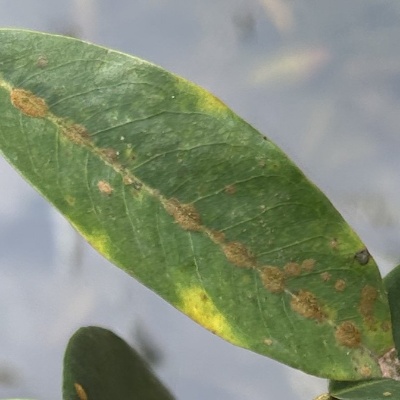
Label: Leaf_Algal